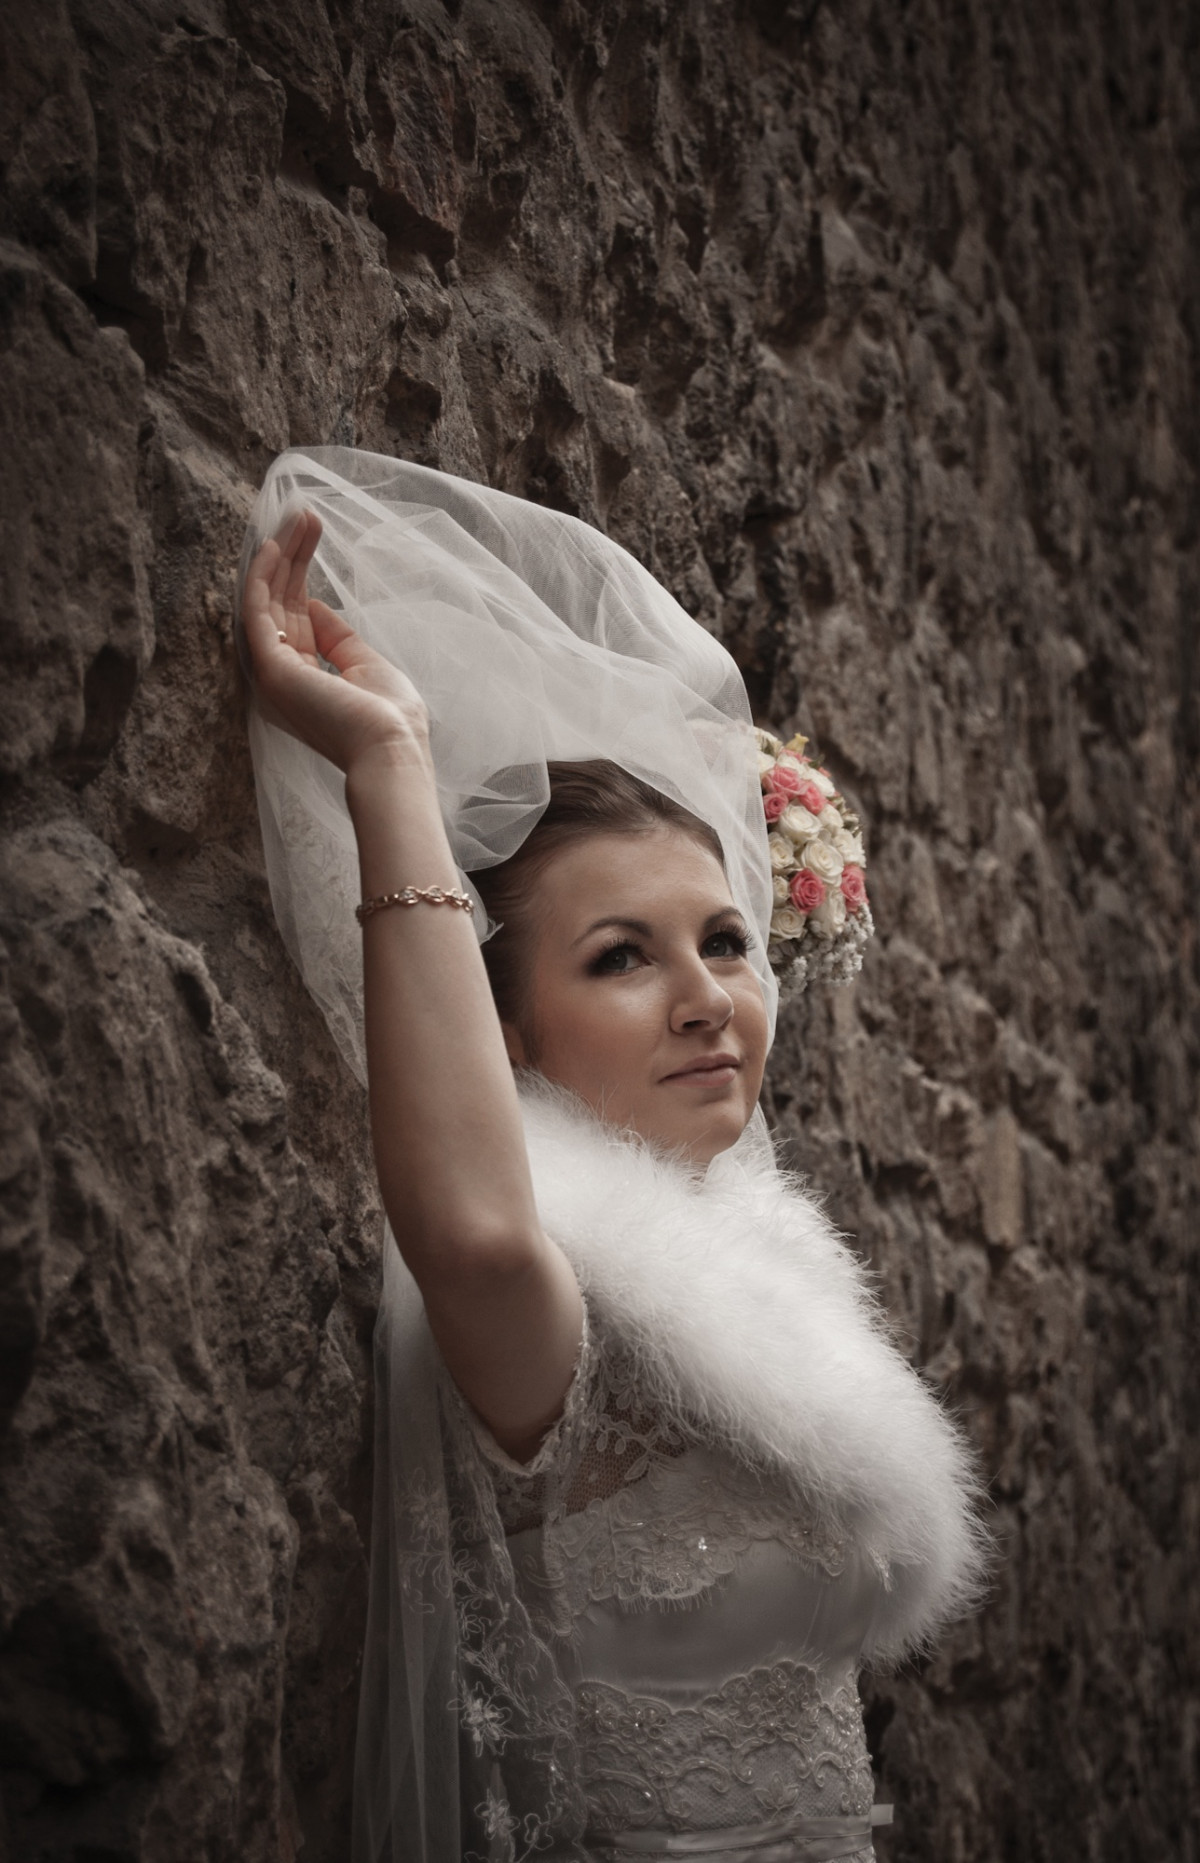
Tags: woman, white, model, spring, child, lady, photograph, beauty, image, photo shoot